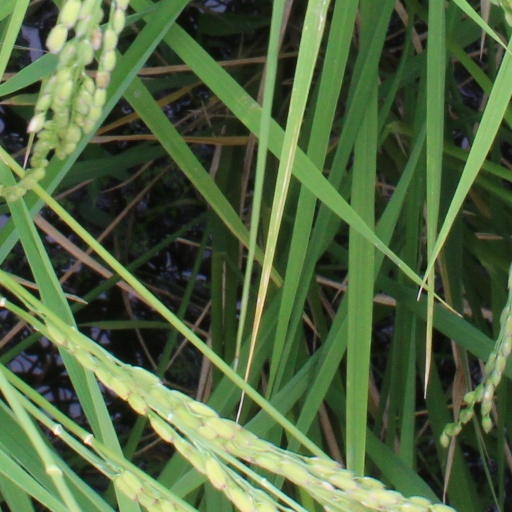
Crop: rice